Penang Bridge

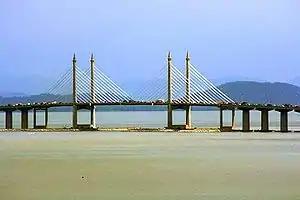
Middle span of Penang Bridge

Since 1985, Penang Bridge has been tolled. Fees are charged only when entering from the mainland and travelling towards Penang Island. Since 1994, the tolls have been collected by a private concession company, Penang Bridge Sdn Bhd, which has become a member of PLUS Malaysia Berhad. Beginning 1 January 2019, toll collection for motorcyclists, which used to be RM1.40, was abolished for both Penang bridges.